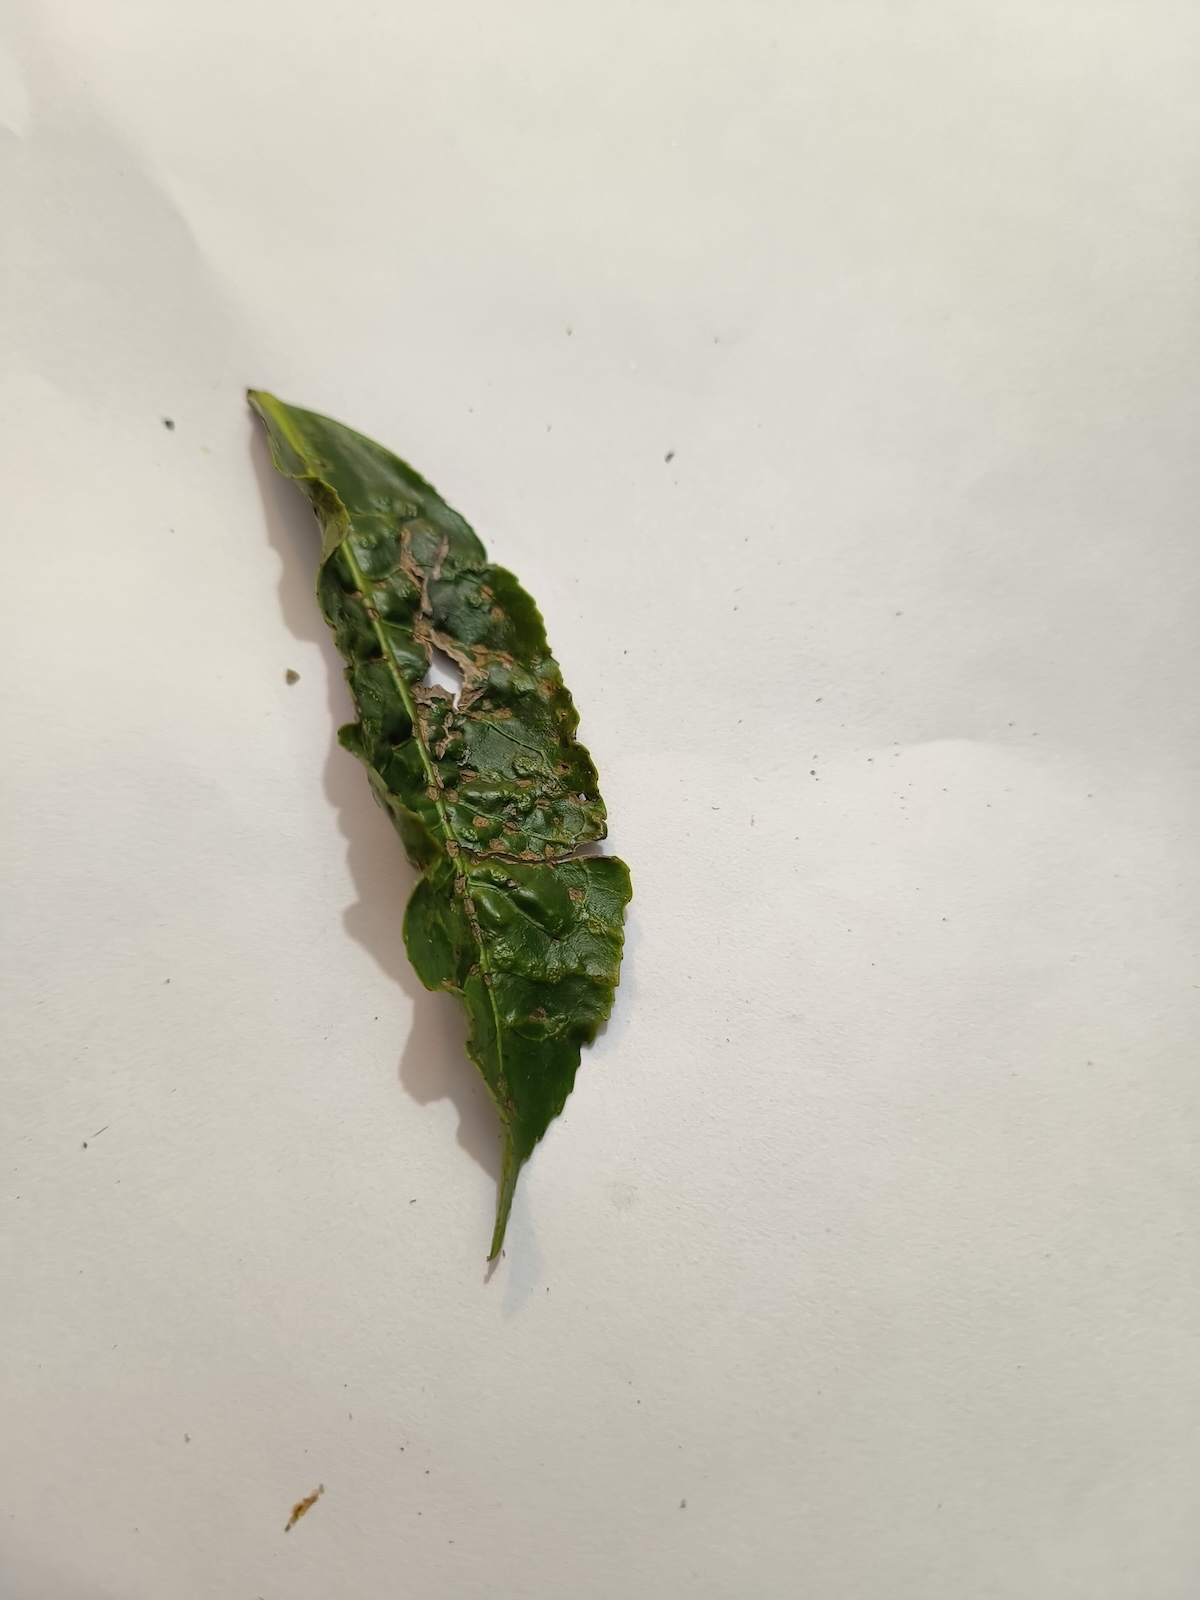
Label: Green mirid bug